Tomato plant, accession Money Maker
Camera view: horizontal (90 deg, fisheye); turntable rotation: 0 degrees
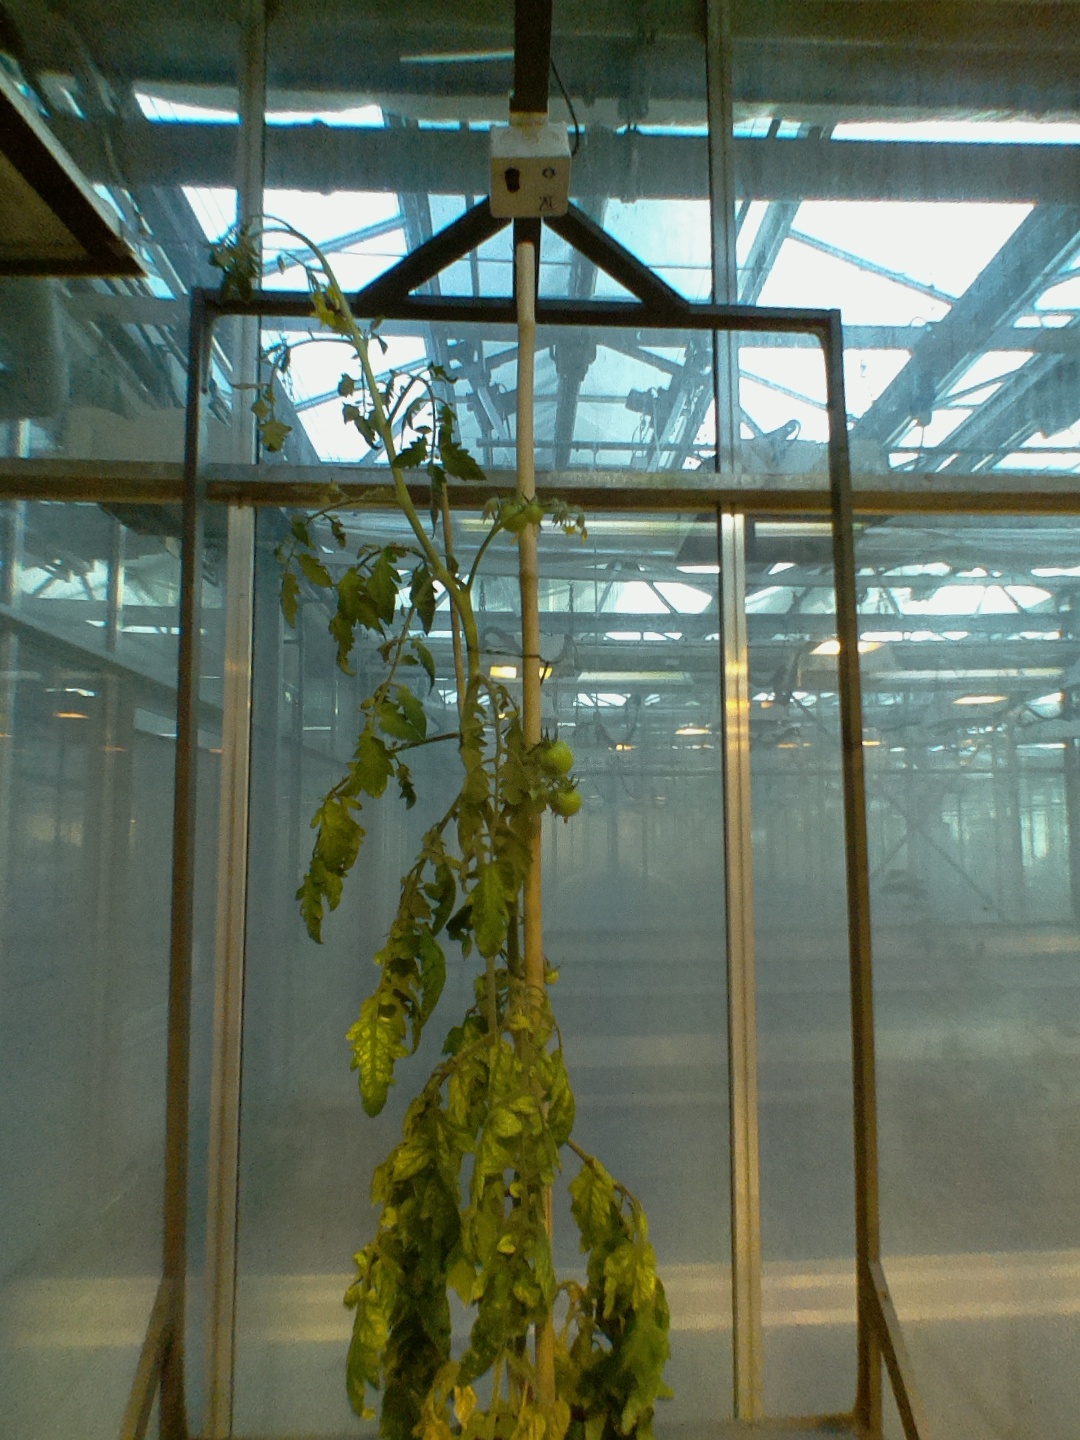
BBCH growth stage 76: 60%-70% of final fruit size